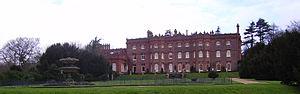
High Wycombe, souvent appelé Wycombe, est une ville du Royaume-Uni située dans le Buckinghamshire en Angleterre à 50 km à l'ouest de Londres. Avec la banlieue la population est d'environ 93 000 habitants.